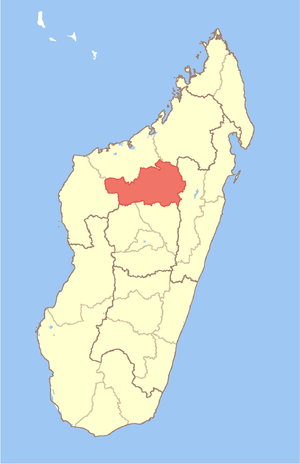
Betsiboka
Betsiboka
Betsiboka er en region beliggende centralt på den nordlige del af Madagaskar i den tidligere provins Mahajanga. Den grænser til regionerne Boeny mod nord, Sofia mod nordøst, Alaotra-Mangoro mod øst, Analamanga og Bongolava mod syd og Melaky mod vest. Regionshovedstaden er byen Maevatanana. Befolkningen blev anslået til 236.500 mennesker i 2004 på et areal af 30,025 km². Betsiboka er en af de tyndest befolkede regioner i Madagaskar.